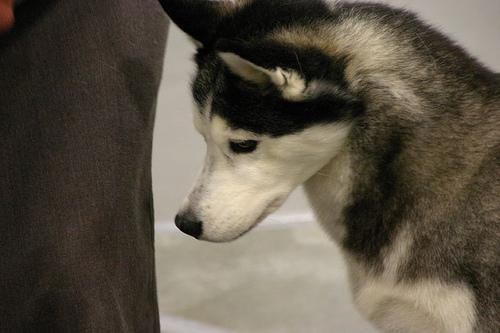
Siberian_husky